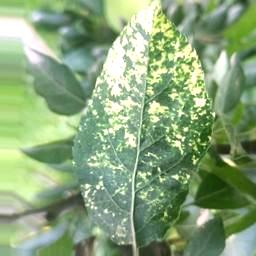
Label: Apple_Mosaic